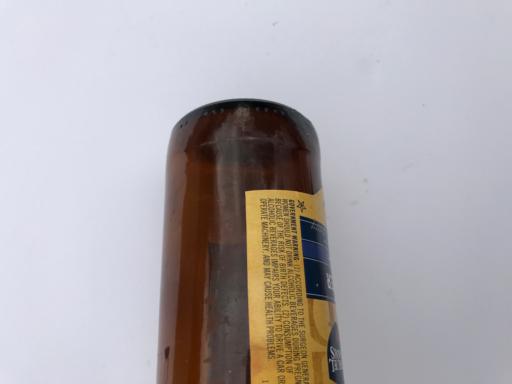
Waste category: glass